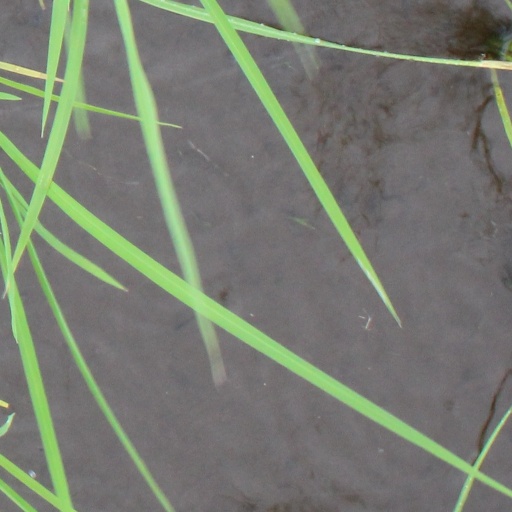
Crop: rice